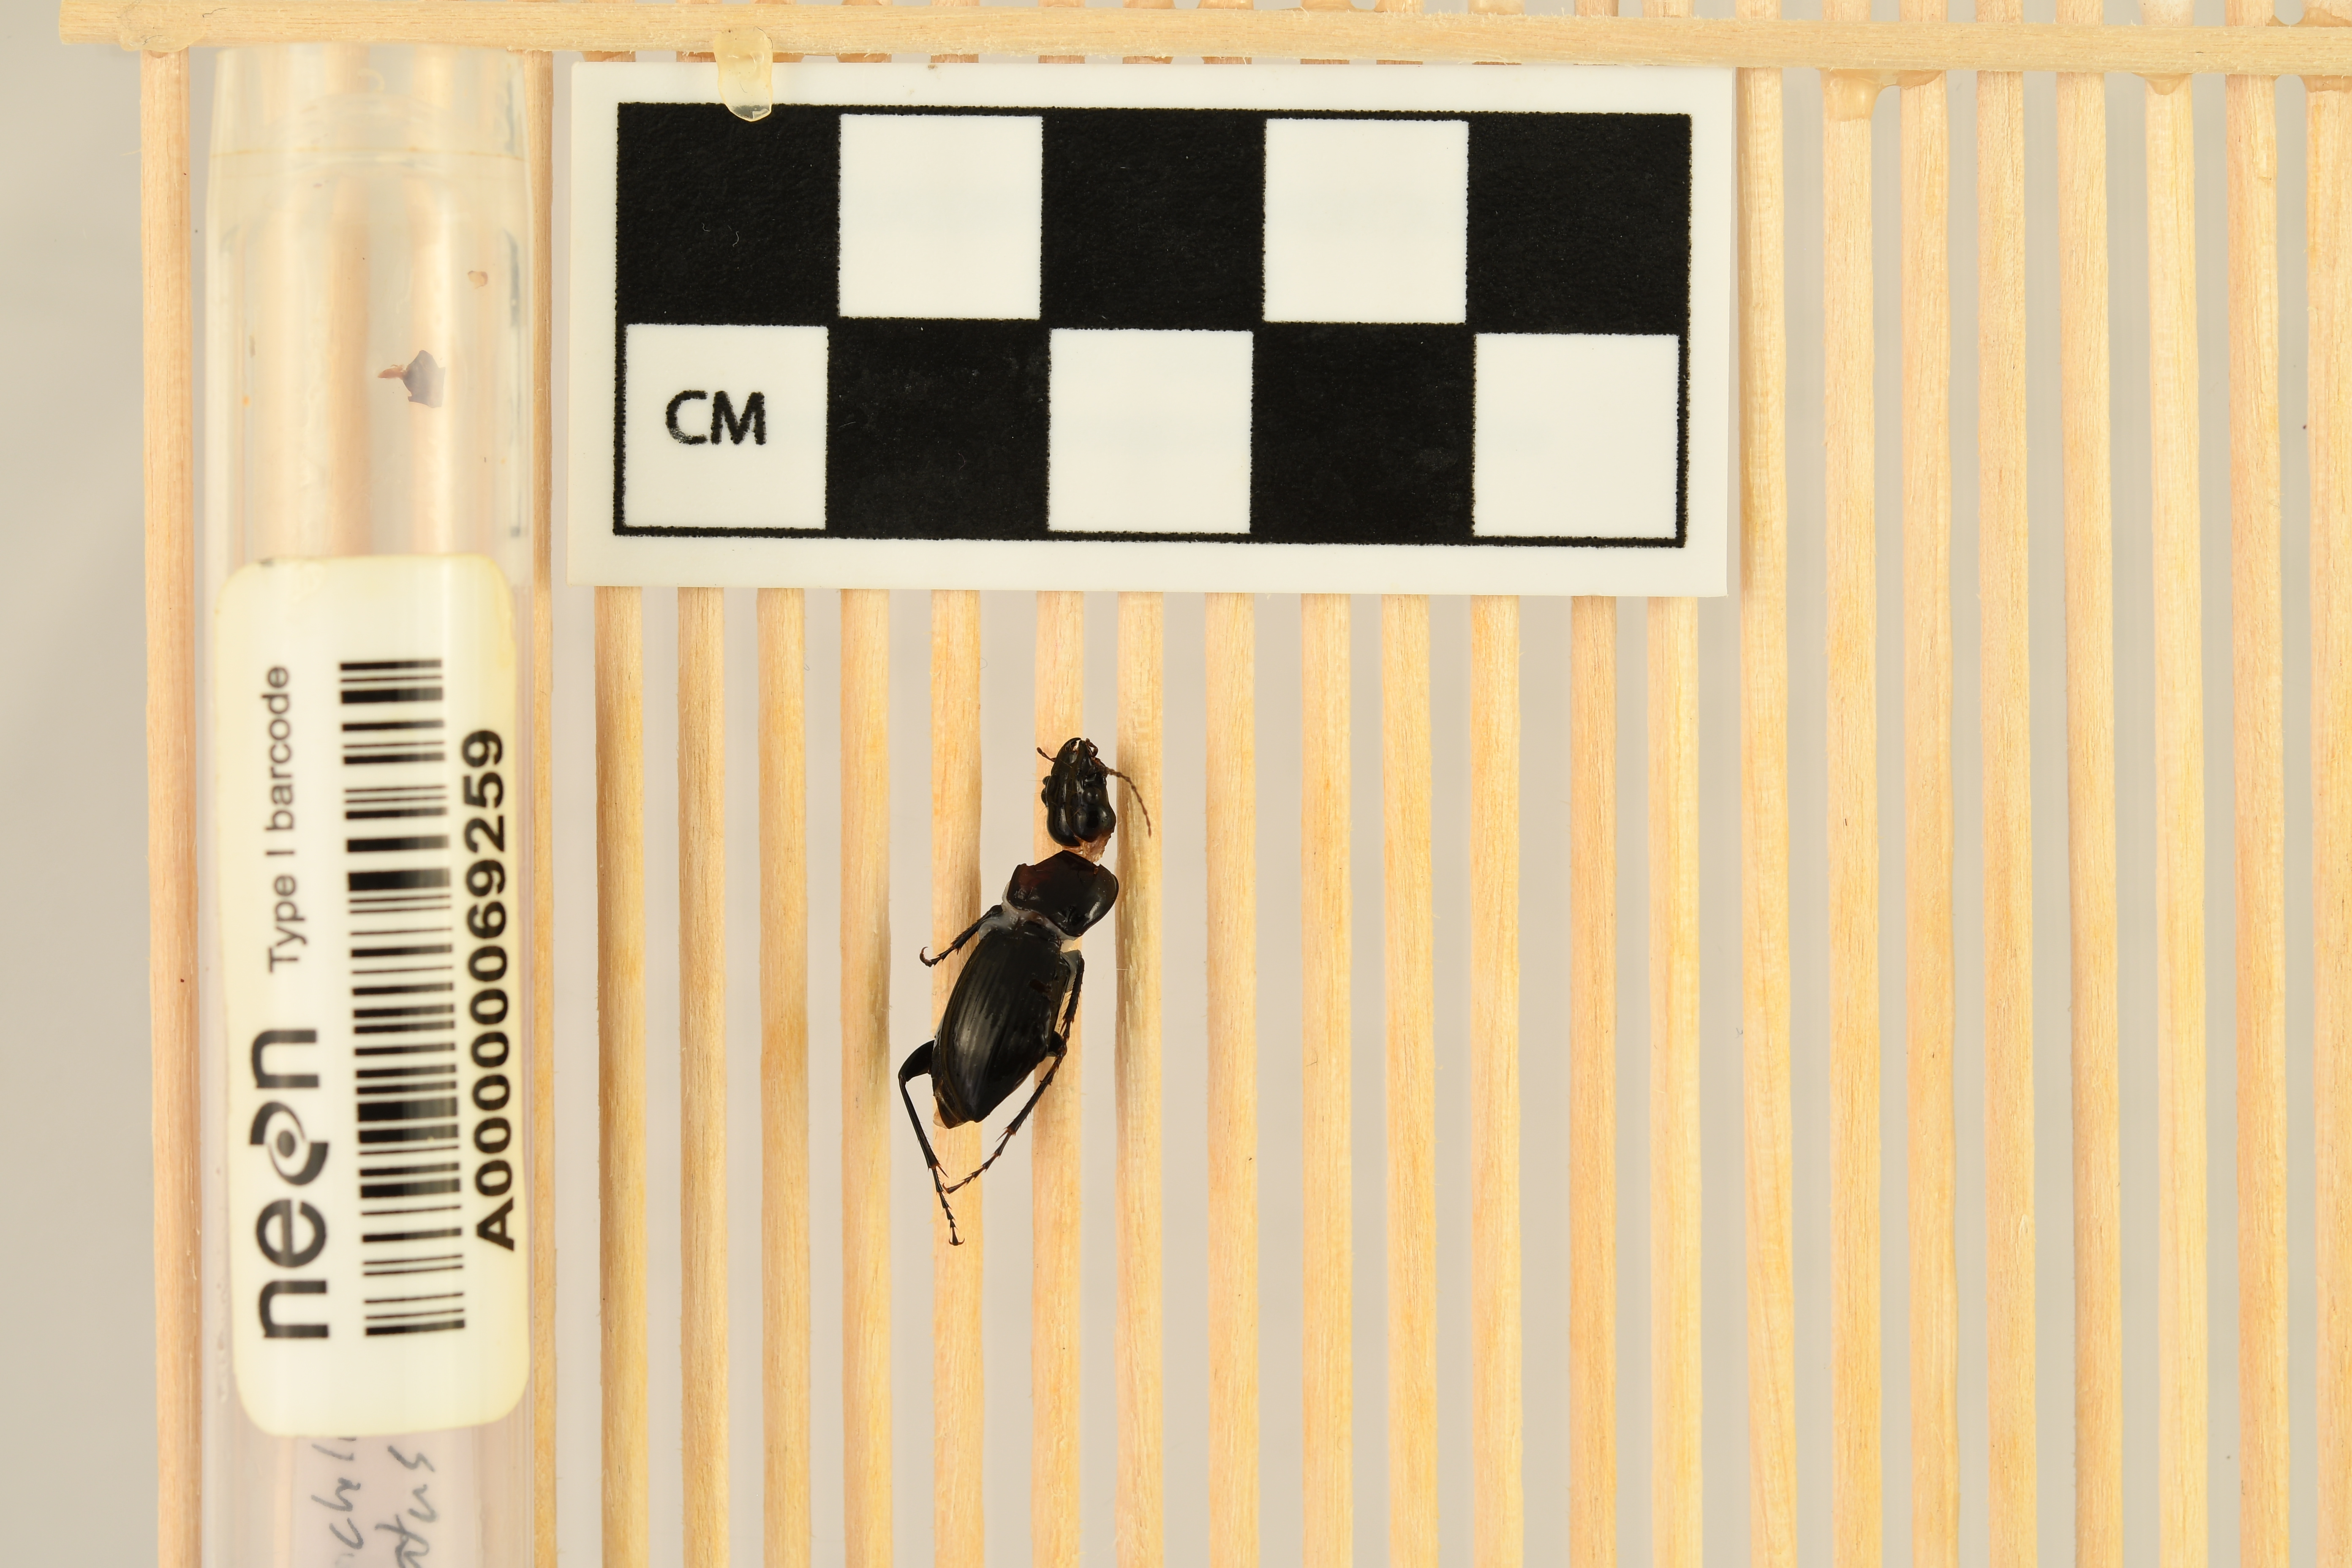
Cyclotrachelus sigillatus — Smithsonian Conservation Biology Institute NEON, plot SCBI_002. Beetle 1, ElytraLength: 0.8087 cm (lying flat: No)

Cyclotrachelus sigillatus — Smithsonian Conservation Biology Institute NEON, plot SCBI_002. Beetle 1, ElytraWidth: 0.3991 cm (lying flat: No)

Cyclotrachelus sigillatus — Smithsonian Conservation Biology Institute NEON, plot SCBI_002. Beetle 1, ElytraLength: 0.9291 cm (lying flat: No)

Cyclotrachelus sigillatus — Smithsonian Conservation Biology Institute NEON, plot SCBI_002. Beetle 1, ElytraWidth: 0.4192 cm (lying flat: No)

Cyclotrachelus sigillatus — Smithsonian Conservation Biology Institute NEON, plot SCBI_002. Beetle 1, ElytraLength: 0.8979 cm (lying flat: Yes)

Cyclotrachelus sigillatus — Smithsonian Conservation Biology Institute NEON, plot SCBI_002. Beetle 1, ElytraWidth: 0.392 cm (lying flat: Yes)